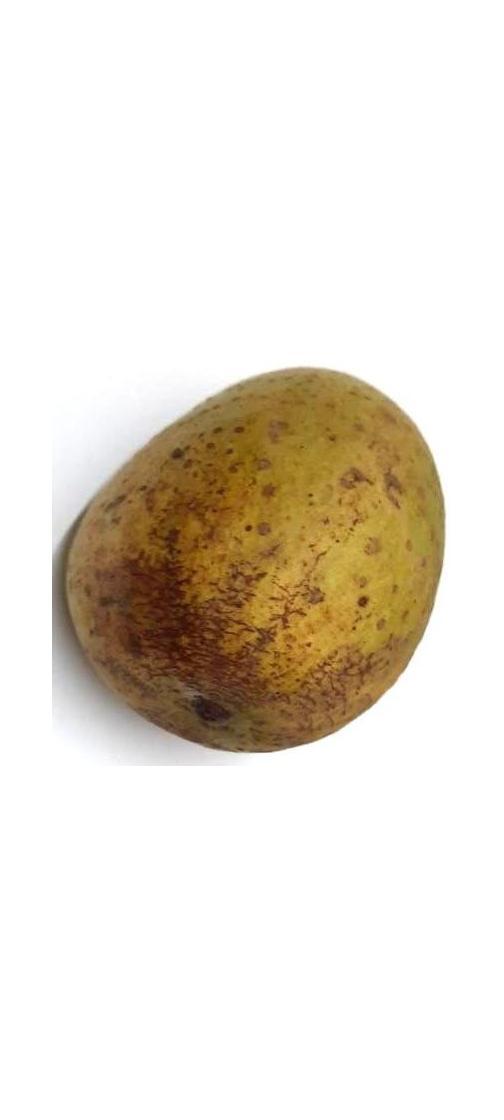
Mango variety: Gourmoti